Lake Ontario State Parkway

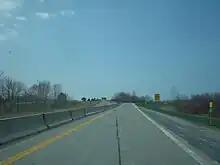
A stub at the parkway's west end, a remnant of the original plans to extend the highway farther west. This stub is located at Lakeside Beach State Park, in Waterport

Long-term plans for the parkway called for it to extend westward along the entirety of the Lake Ontario shoreline to Niagara Falls, and from there as far southward as Buffalo. By 1960, the proposed routing was adjusted to meet the northern end of the Robert Moses State Parkway in Porter, near Fort Niagara. When the city of Niagara Falls released its Regional Highway Plan for the Buffalo–Niagara Falls area in 1971, the proposed routing of the Lake Ontario State Parkway was unchanged. Despite the widespread intentions of extending the parkway westward to Niagara County, the highway never extended any farther westward than Lakeside Beach State Park. The lone portion of the extension that was built—between Hamlin Beach and Lakeside Beach state parks—was constructed between 1969 and December 1972 and officially opened on February 16, 1973.